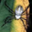
Label: spider